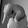
ASL letter: Q